Isadore H. Bellis

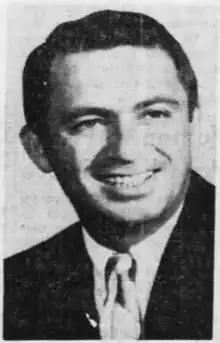
Isadore H. Bellis in 1964

Isadore Harry Bellis (born Izsak Belostotsky; March 15, 1920 – May 29, 2003) was a Democratic politician in Philadelphia. Known in his youth as a tennis star, he later became a successful lawyer and entered politics. He was elected to the Philadelphia City Council in 1963 and served there for three terms, rising to become majority leader in 1972.